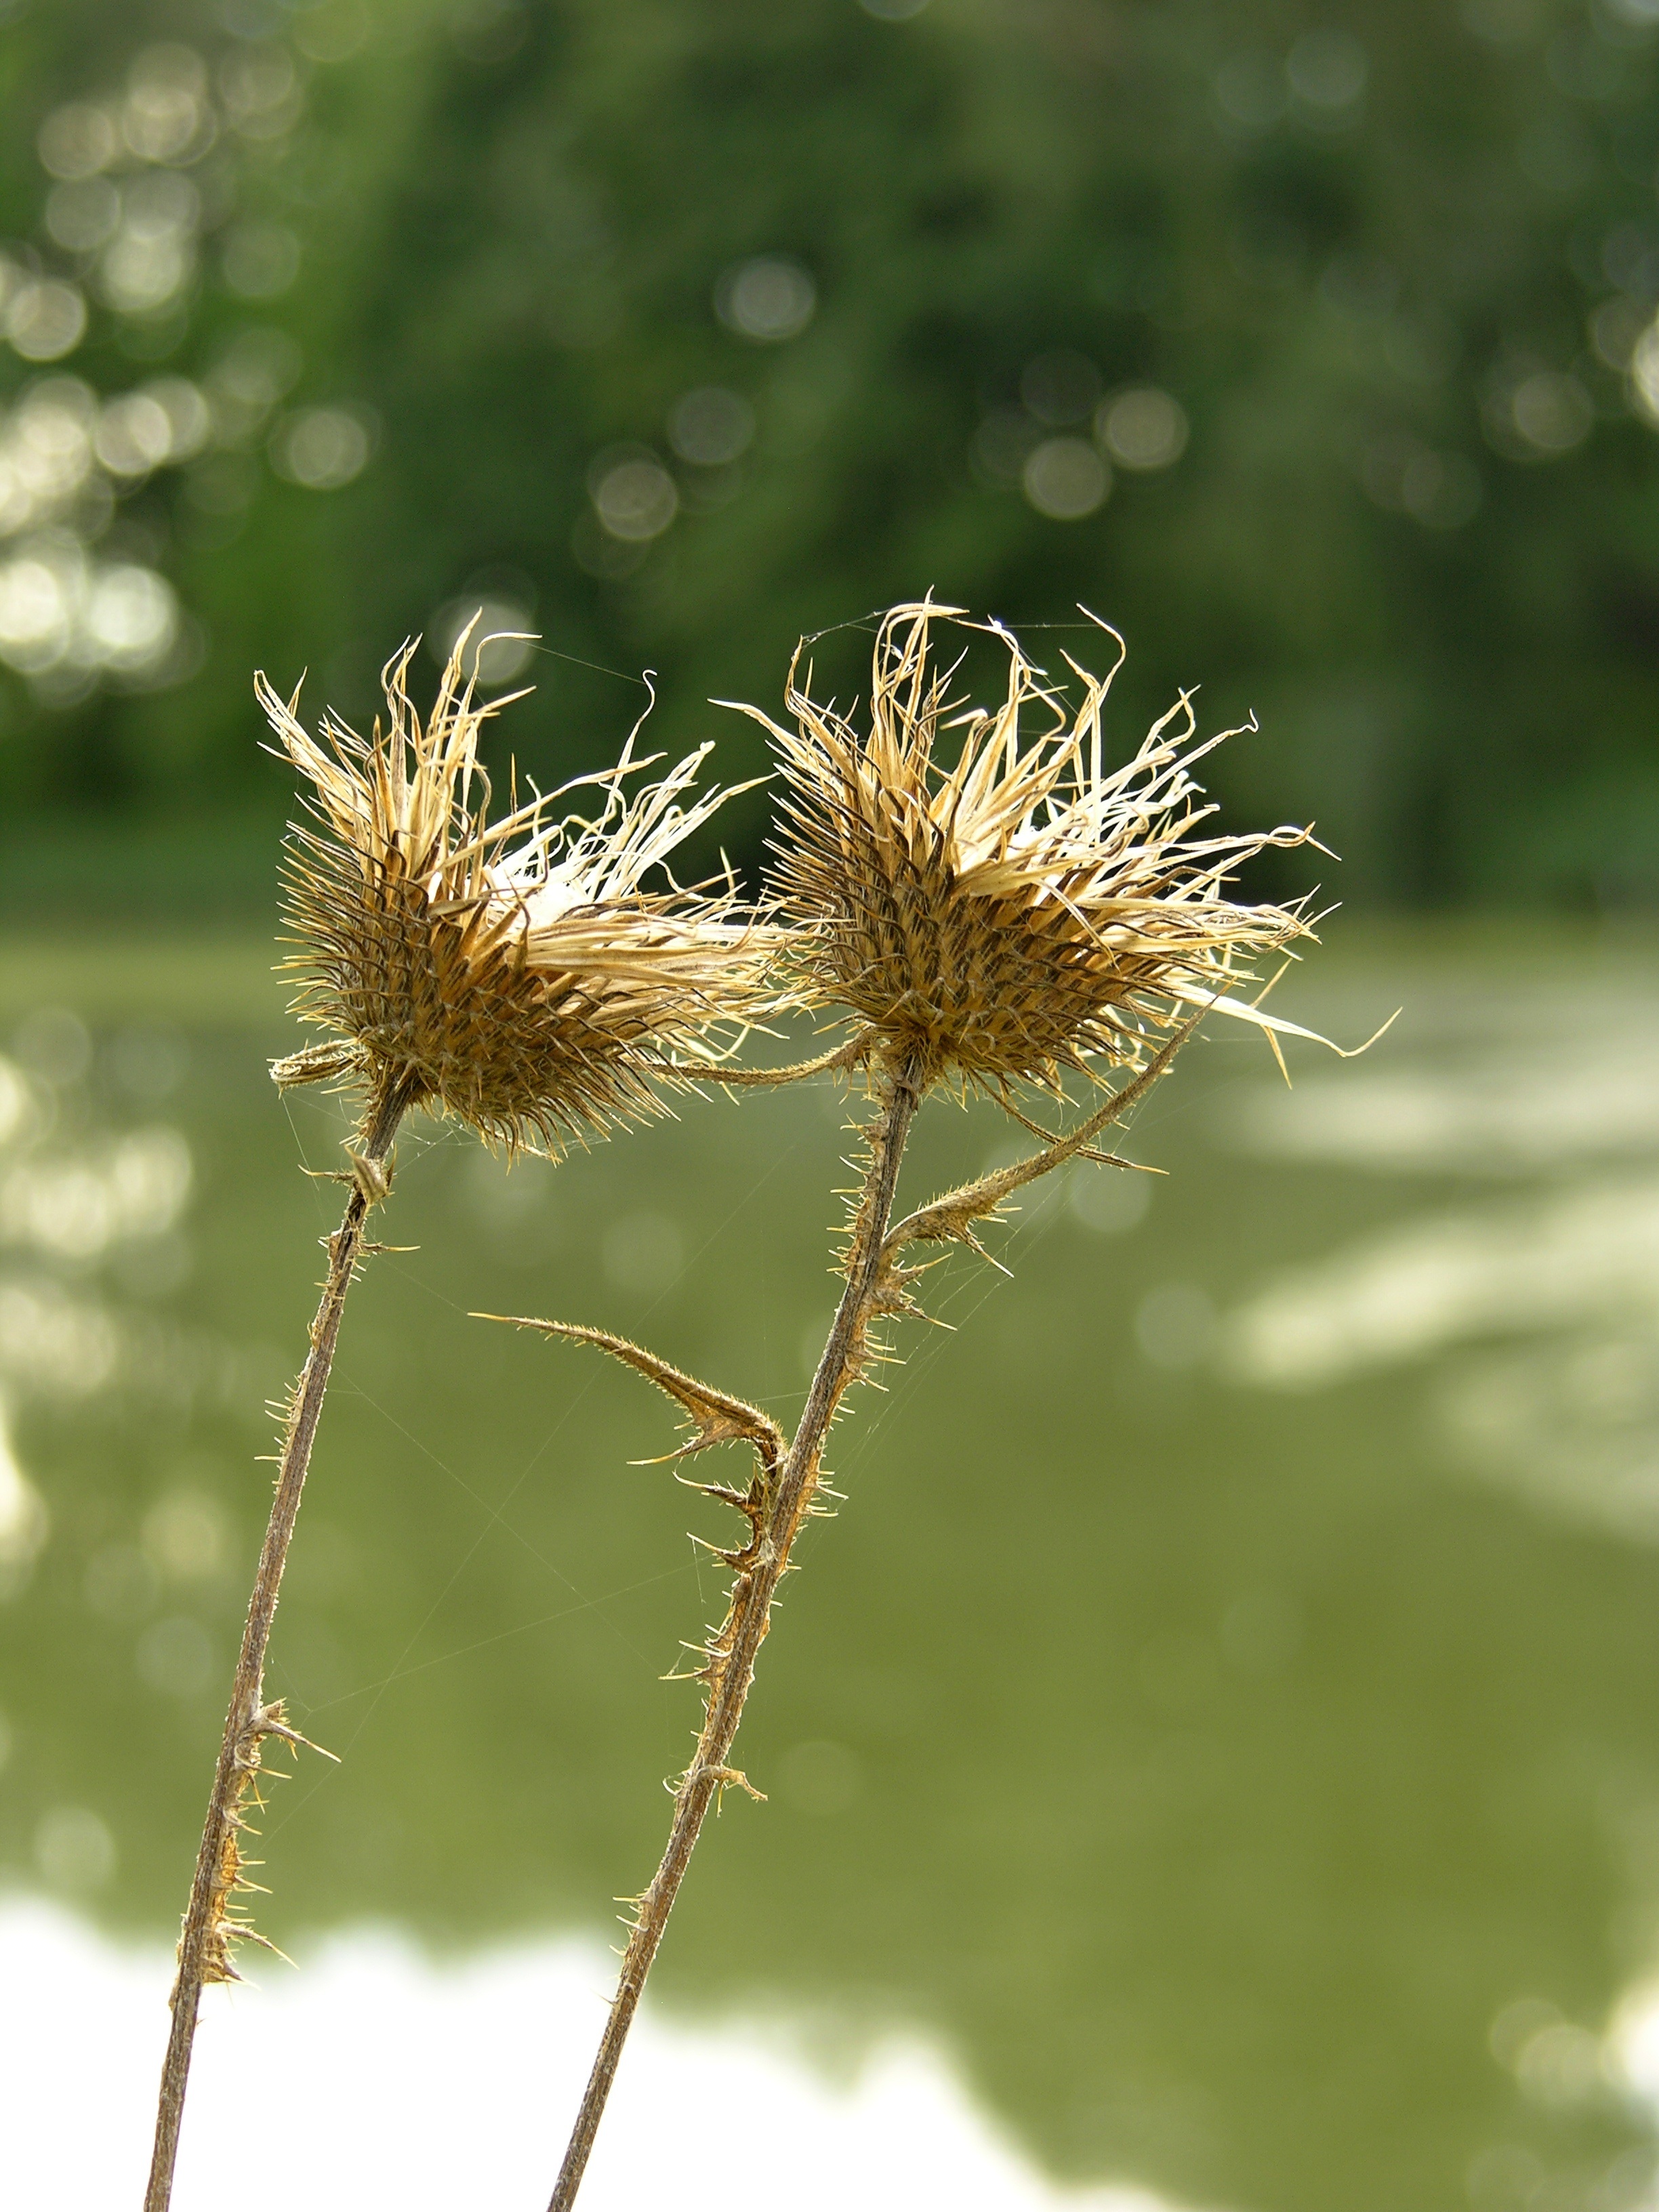
tree, nature, grass, branch, prickly, plant, leaf, flower, green, produce, botany, flora, plants, wildflower, close up, wild flowers, thistle, spines, macro photography, flowering plant, daisy family, grass family, plant stem, land plant, thorns spines and prickles